Geobiology

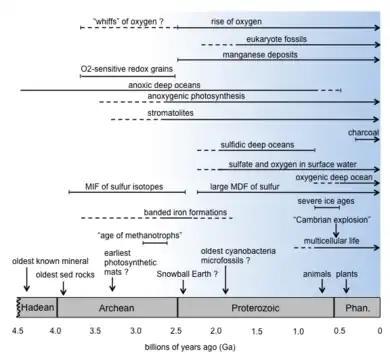
The geologic timescale overlain with major geobiologic events and occurrences. The oxygenation of the atmosphere is shown in blue starting 2.4 Ga, although the exact dating of the Great Oxygenation Event is debated.

Perhaps the most profound geobiological event is the introduction of oxygen into the atmosphere by photosynthetic bacteria. This oxygenation of Earth's primordial atmosphere (the so-called oxygen catastrophe or Great Oxygenation Event) and the oxygenation of the oceans altered surface biogeochemical cycles and the types of organisms that have been evolutionarily selected for.